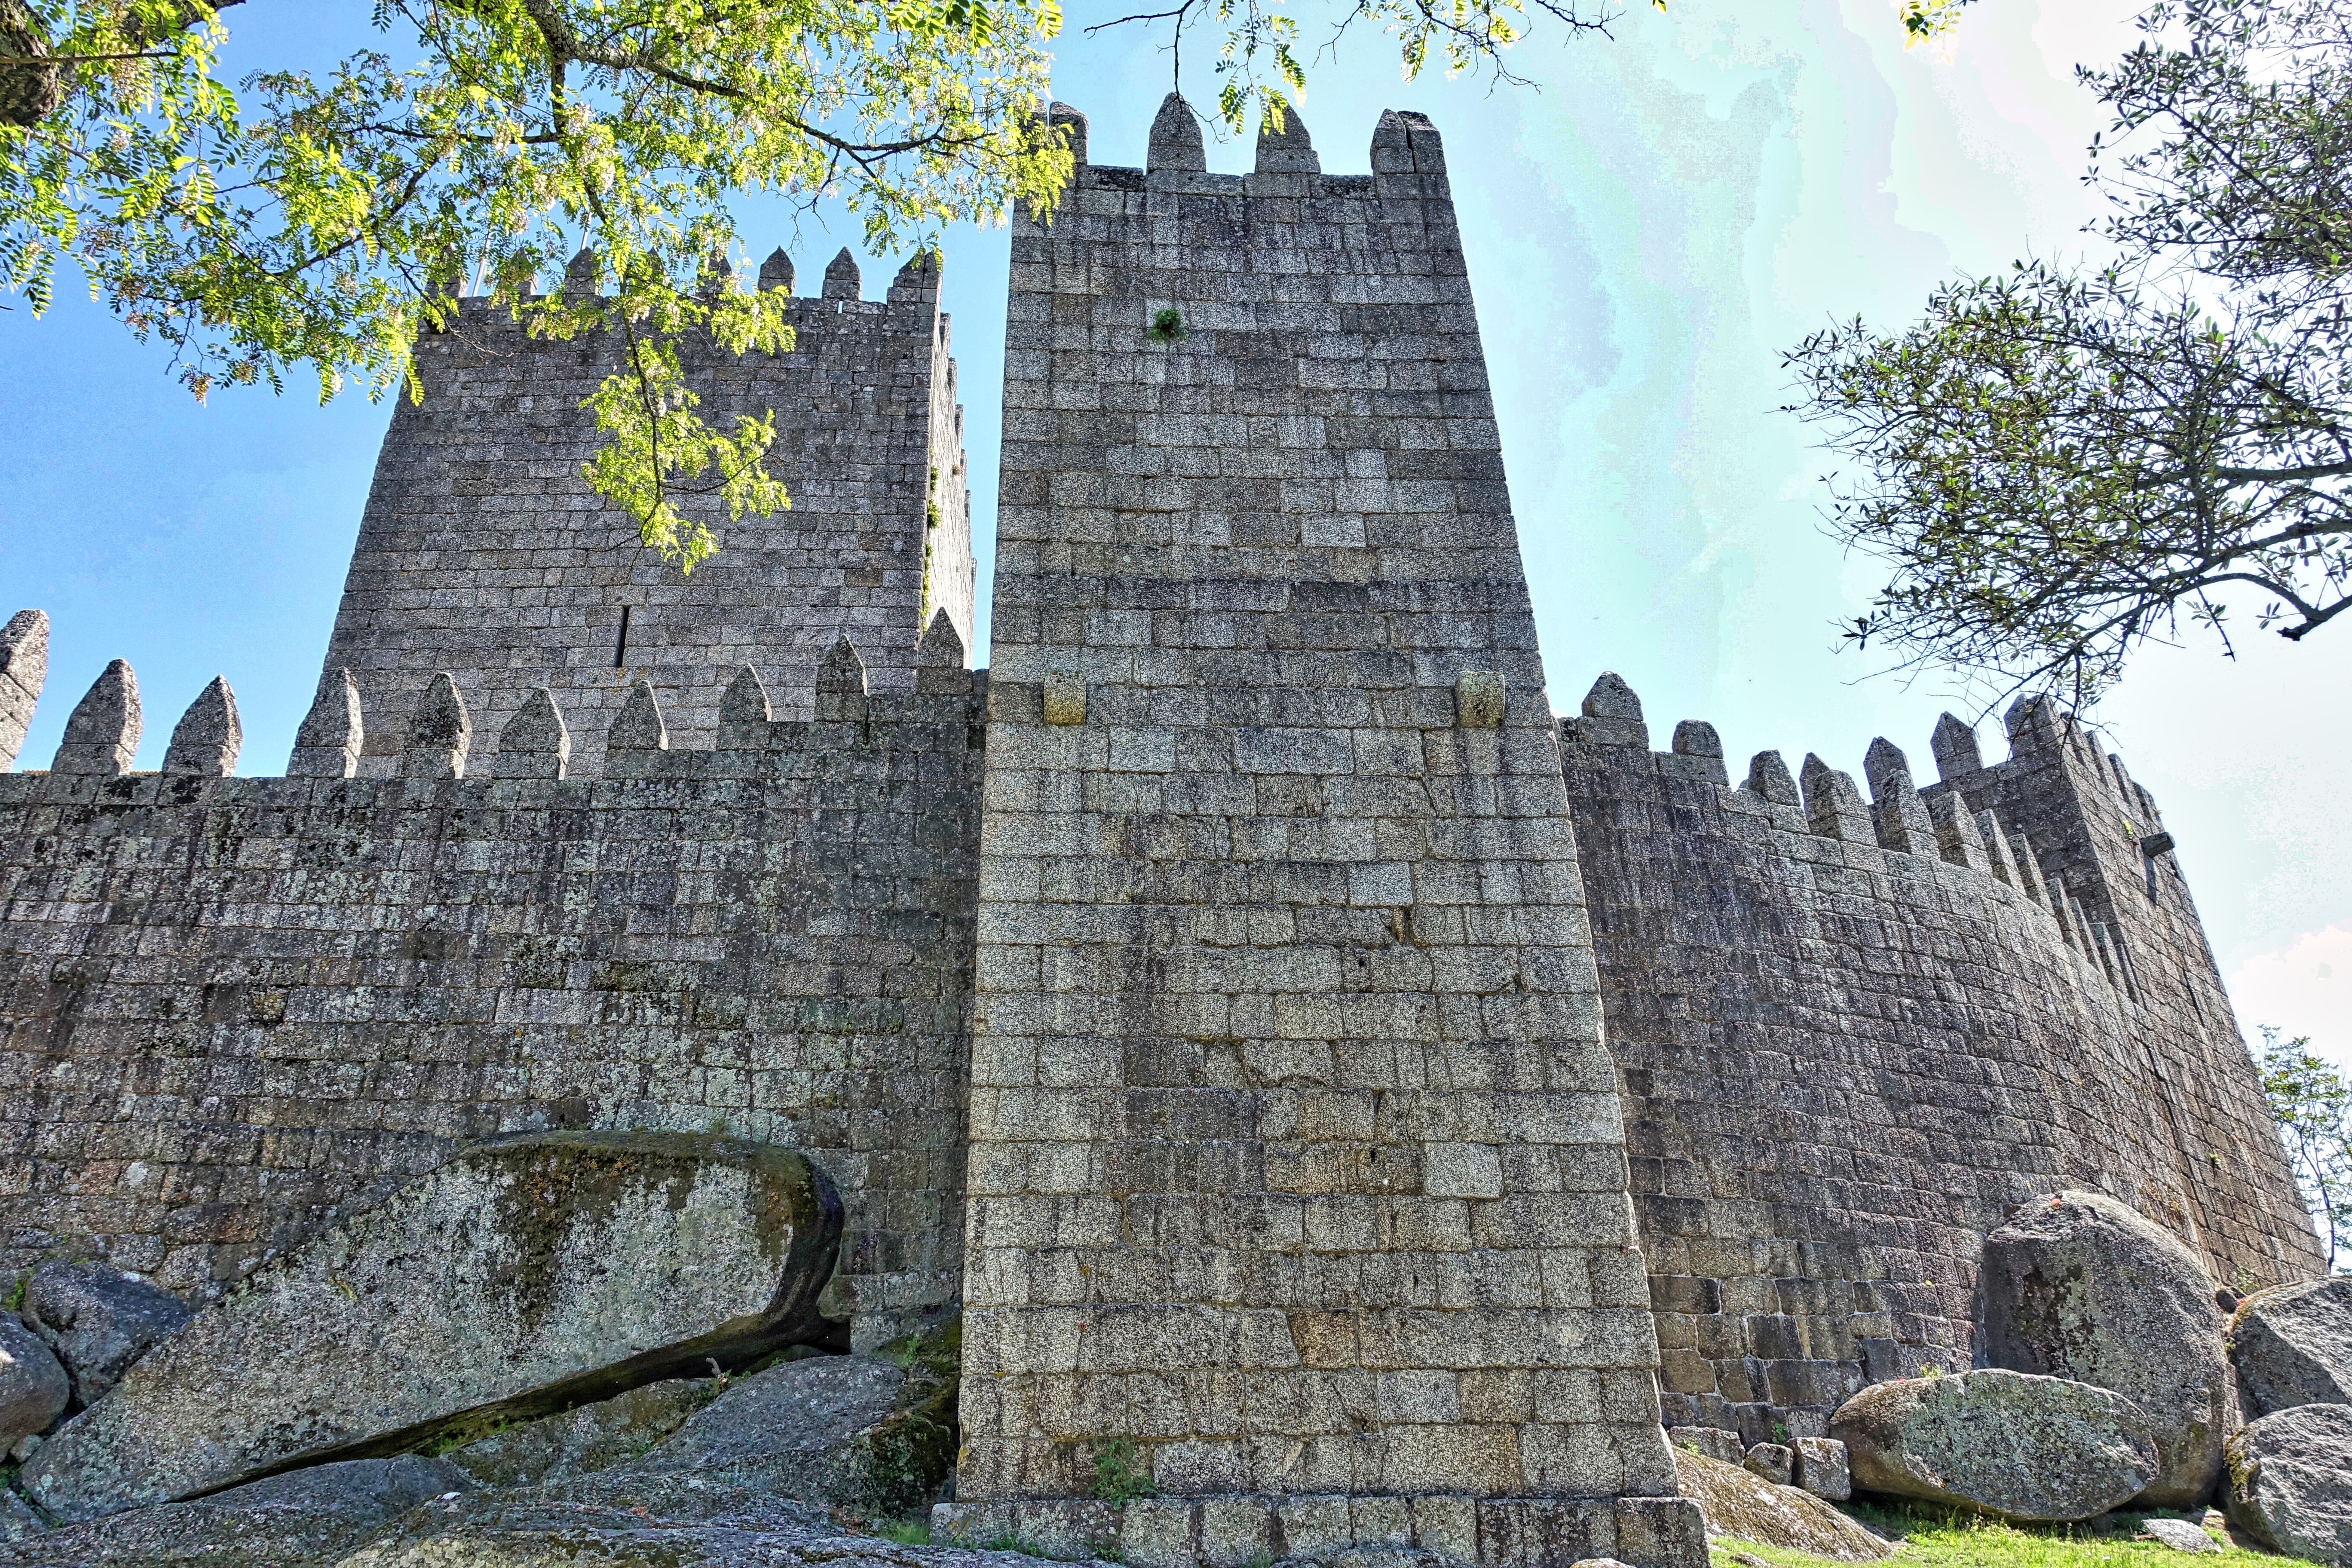
building, chateau, wall, stone, tower, castle, landmark, place of worship, medieval, ruins, monastery, estate, architectural, fortified, walled, tours, archaeological site, historic site, embattlement